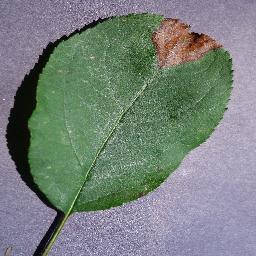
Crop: apple
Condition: black_rot